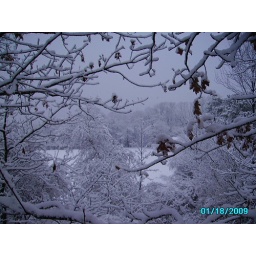
Walking along the road by our house Sunday - it snowed, then rained and then snowed again.